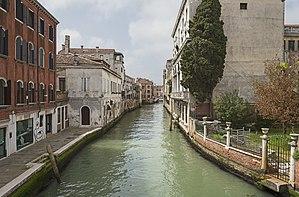
Le rio di Ca' Foscari est un canal de Venise dans le Dorsoduro.